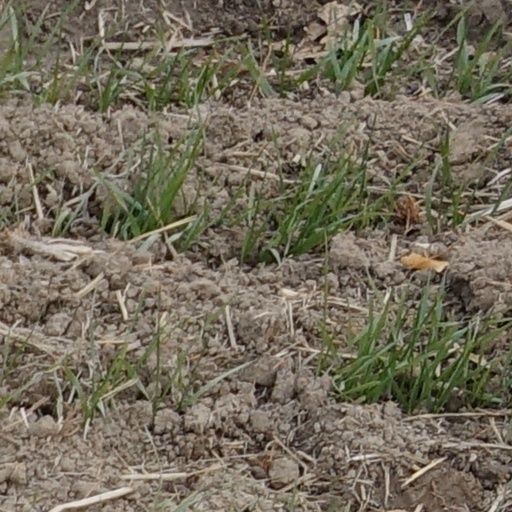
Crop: wheat